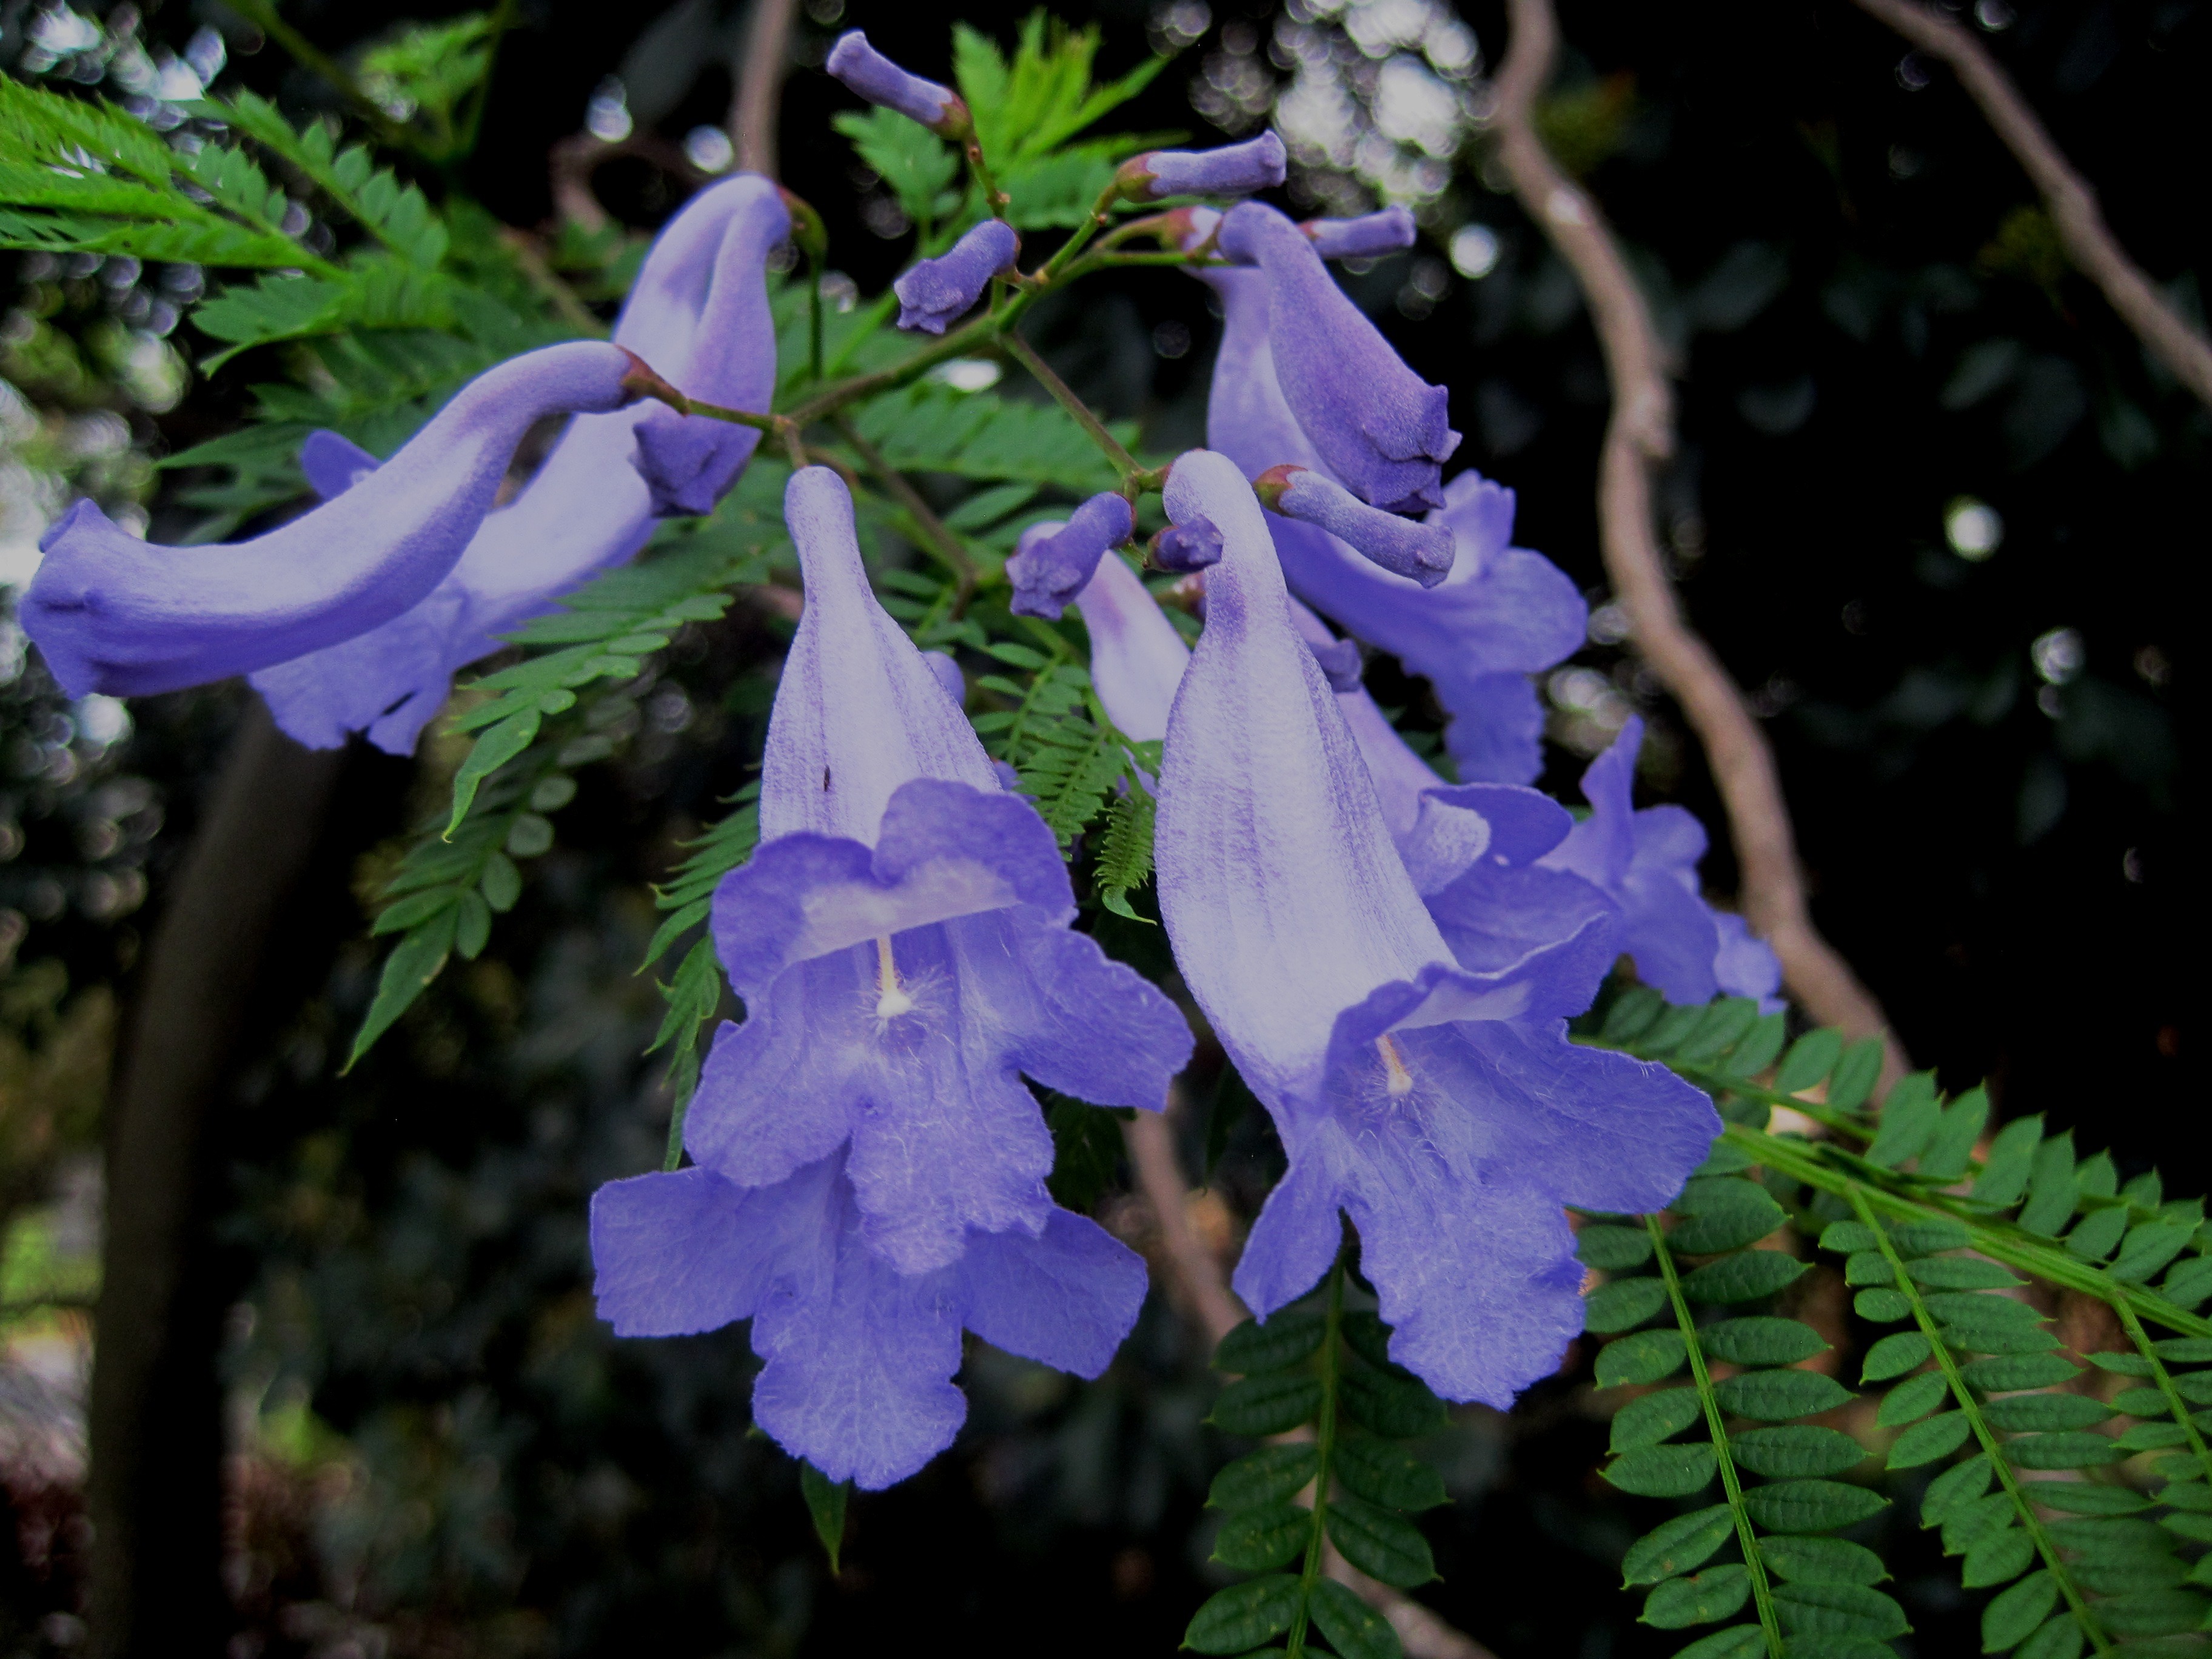
nature, blossom, plant, stem, leaf, flower, petal, bloom, floral, environment, foliage, herb, natural, botany, agriculture, garden, flora, botanical, wildflower, outdoors, twigs, vegetation, shrub, horticulture, organic, macro photography, flowering plant, delphinium, bellflower family, land plant, jakaranda petals, trumpet shape